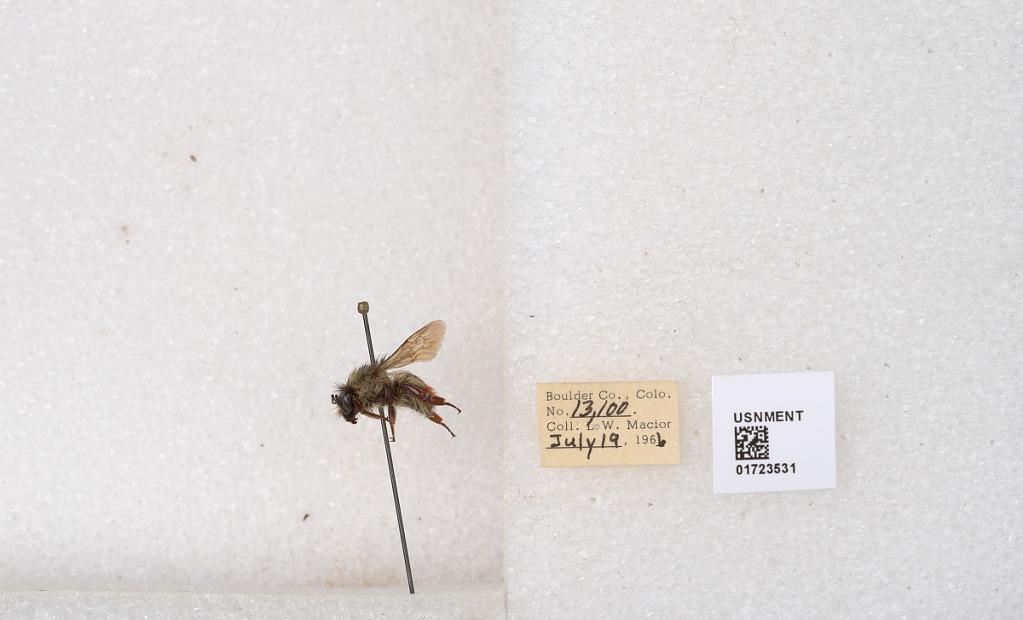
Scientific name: Bombus flavifrons Cresson
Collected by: L. Macior
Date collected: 1966-7-19
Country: United States
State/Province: Colorado
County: Boulder
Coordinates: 40.0925, -105.358